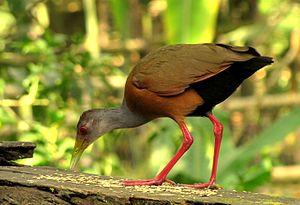
La province de Misiones est une province d'Argentine située dans le nord-est du pays. Elle est bordée à l'ouest par le Paraguay, à l'est du nord au sud par le Brésil et au sud-ouest par la province de Corrientes.